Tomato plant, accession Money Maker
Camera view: tilt-top (135 deg); turntable rotation: 240 degrees
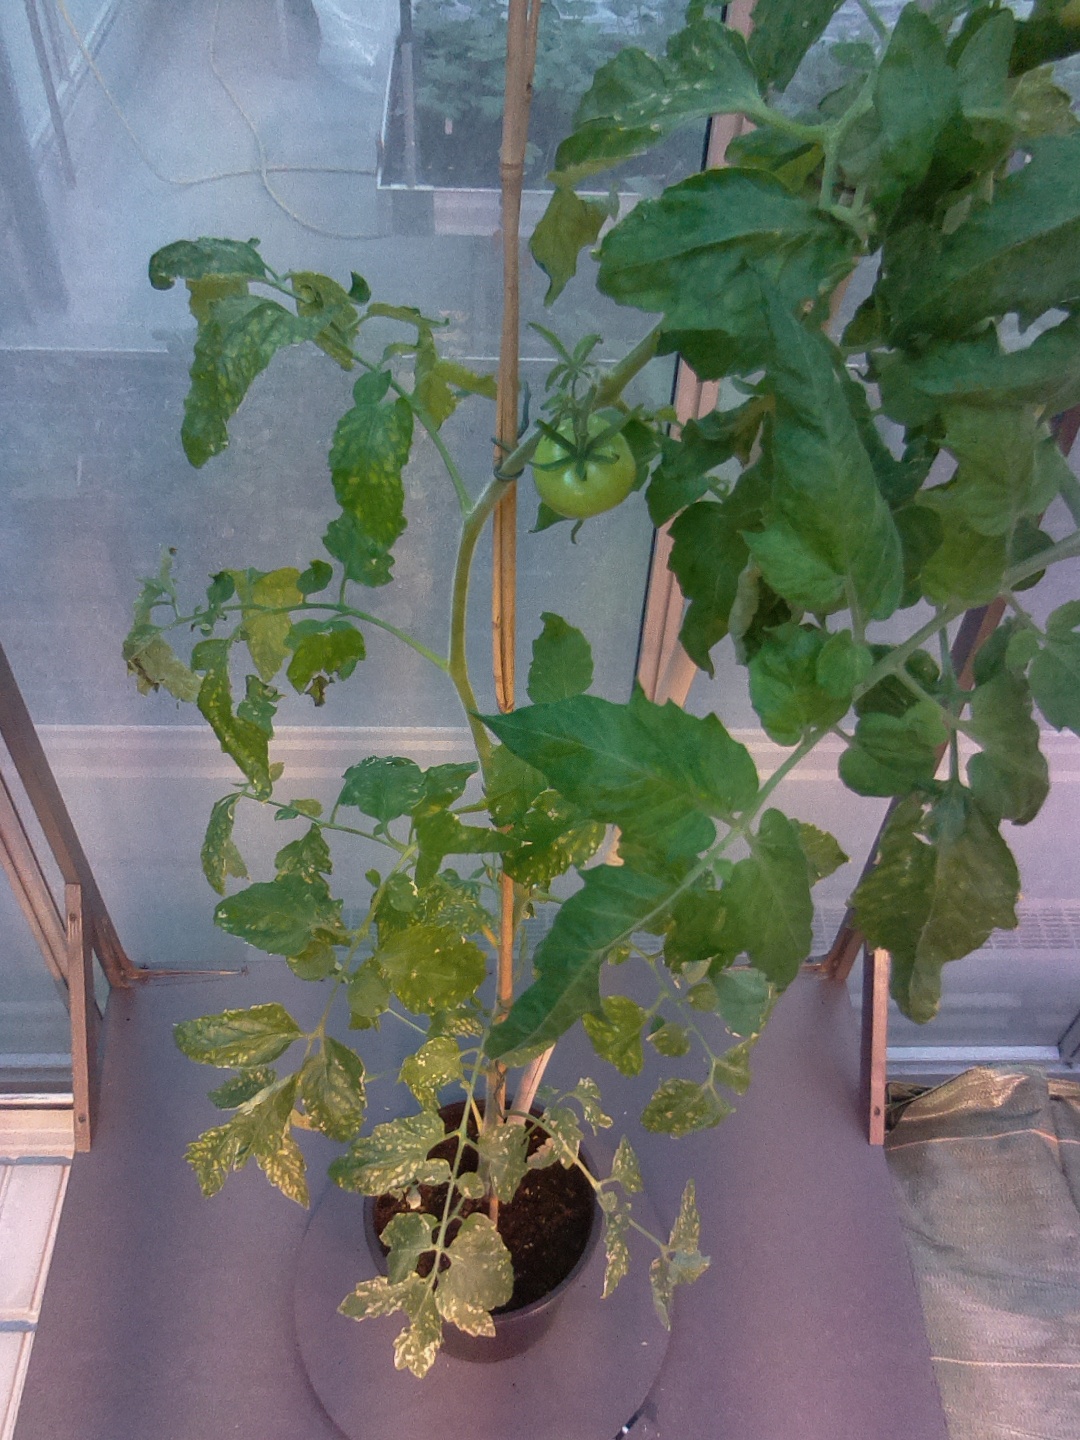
BBCH growth stage 73: 30%-40% of final fruit size